Encarnación Cabré

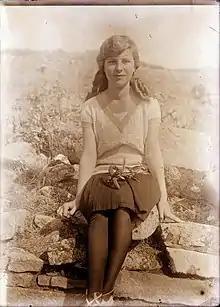
Encarnación Cabré photographed by her father Juan Cabré (ca.1930).

Cabré began to publish again in 1975, mainly in collaboration with her son Juan Morán Cabré, and continued doing so until the end of her life. She died on 18 March 2005 in Madrid. Upon her death, she had her father's and her own archives donated to the Autonomous University of Madrid.